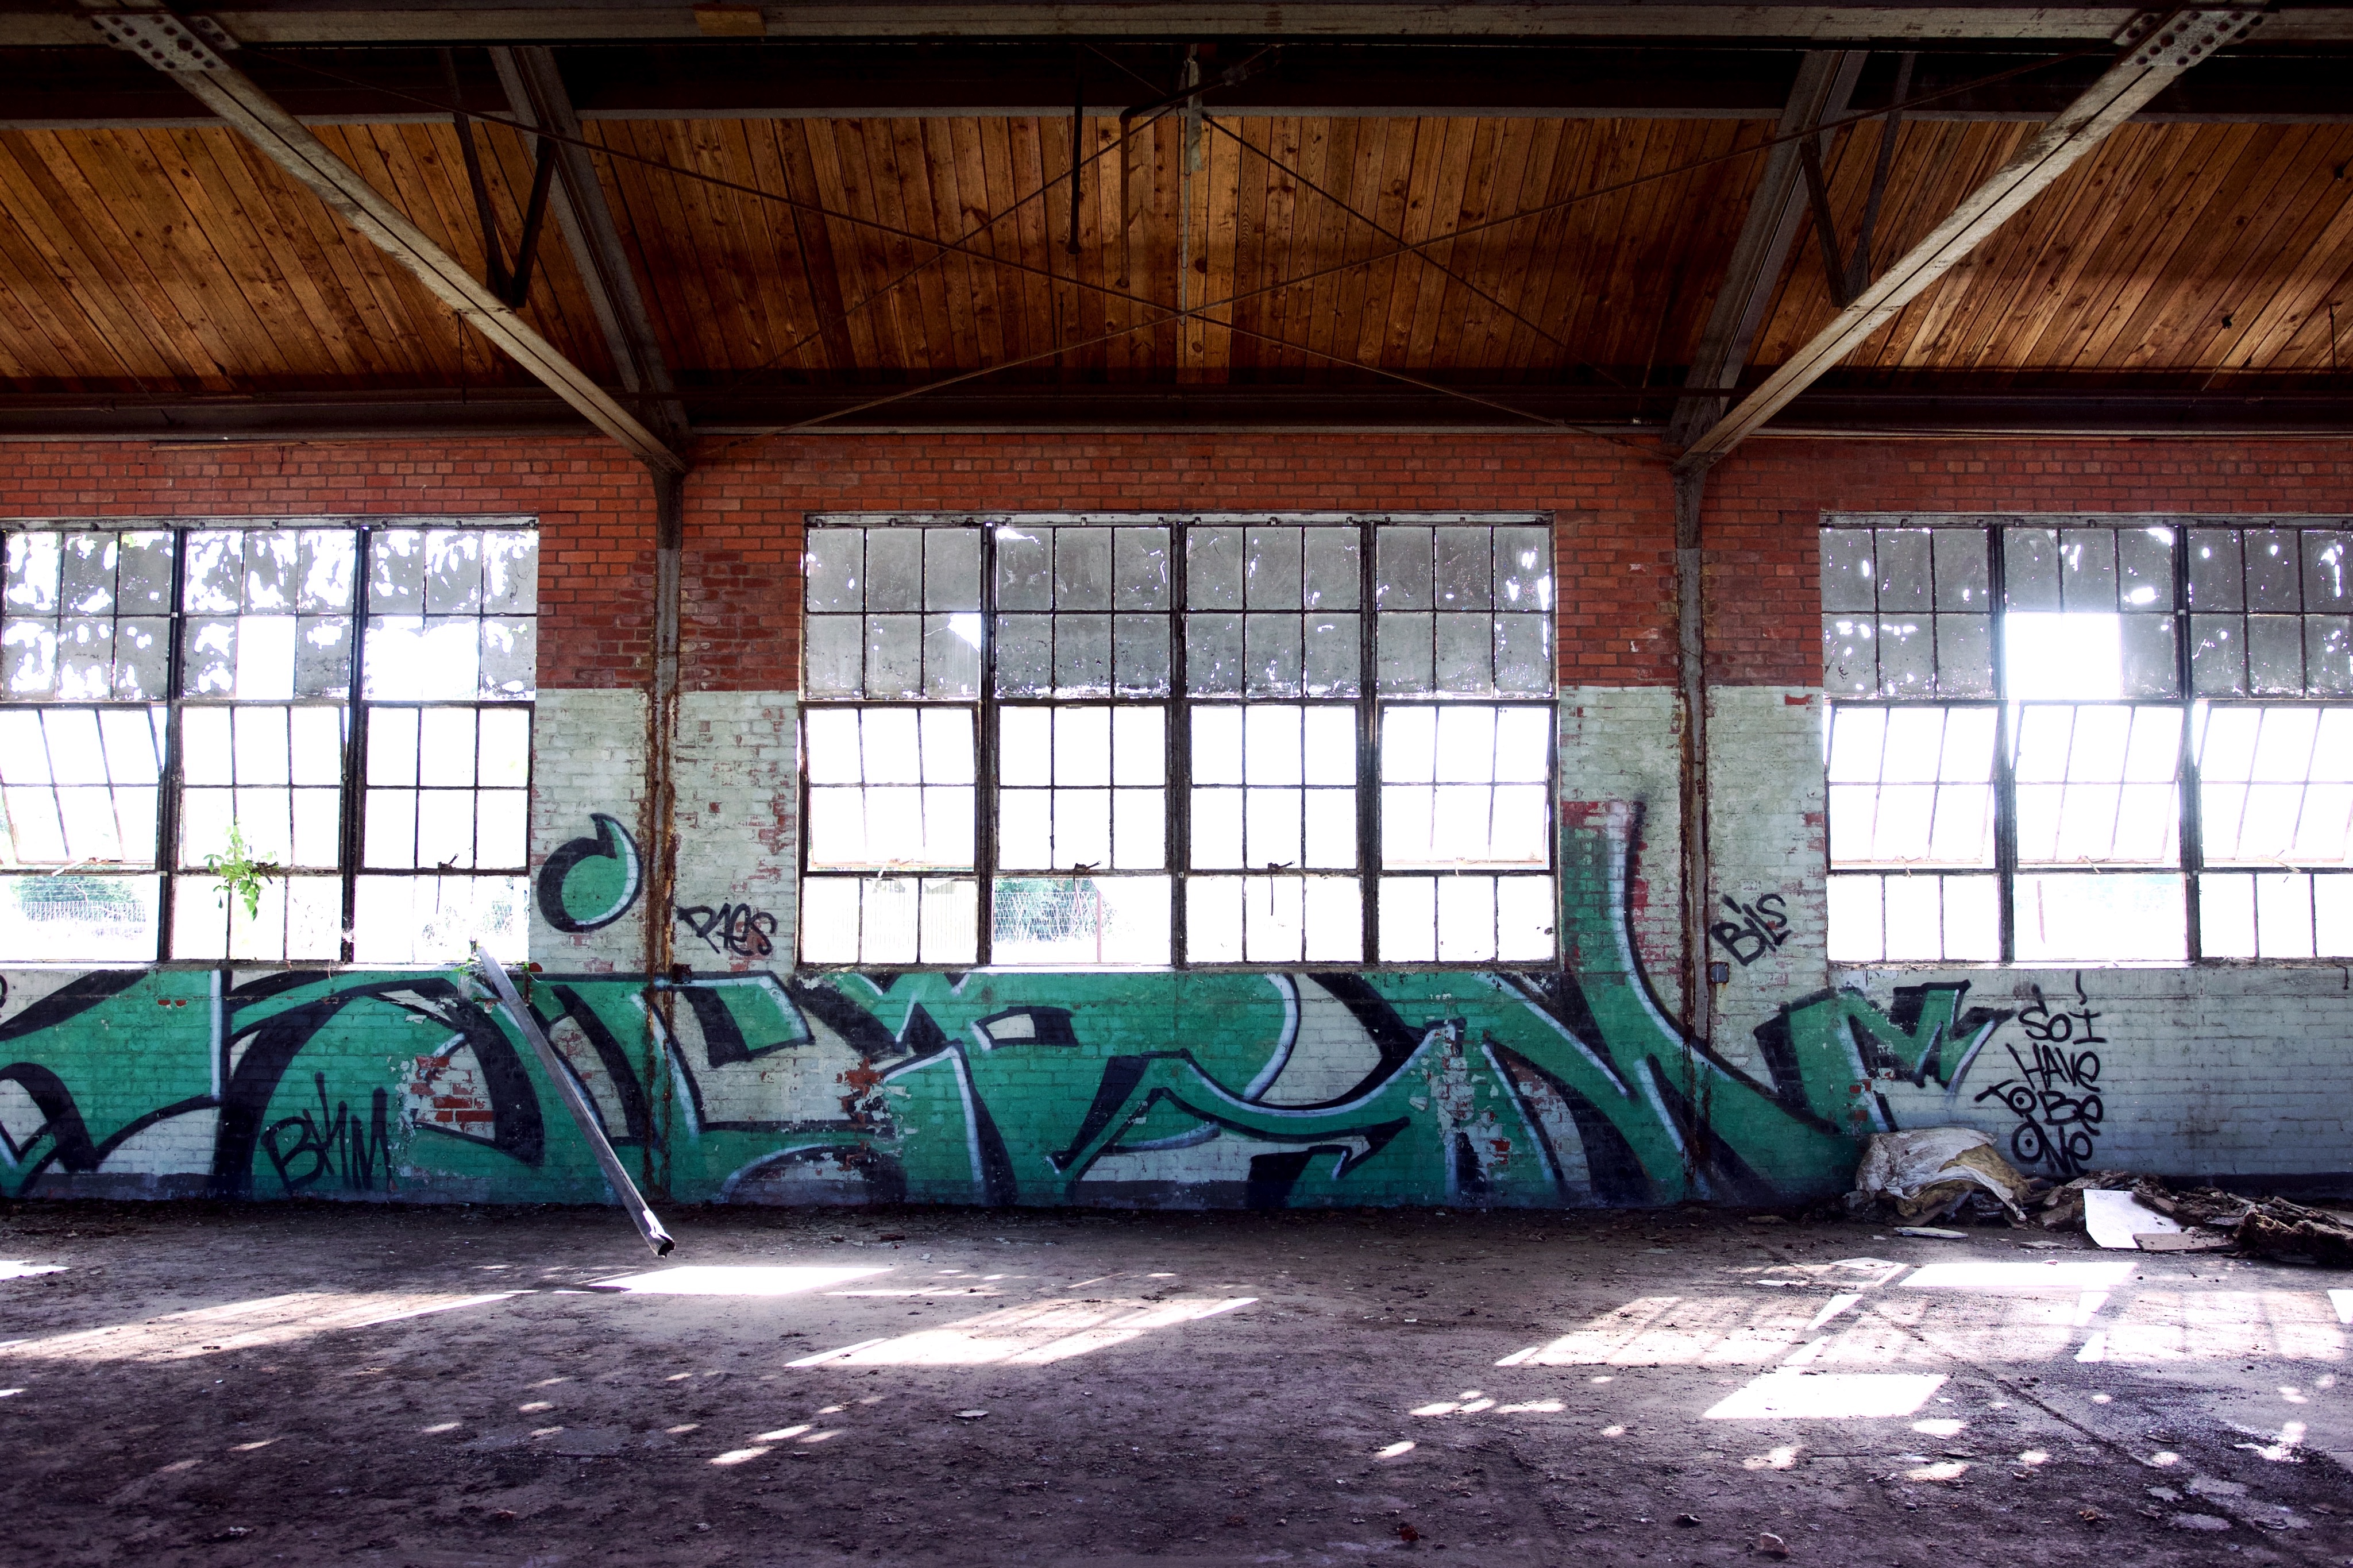
wall, graffiti, art, urban area